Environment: real
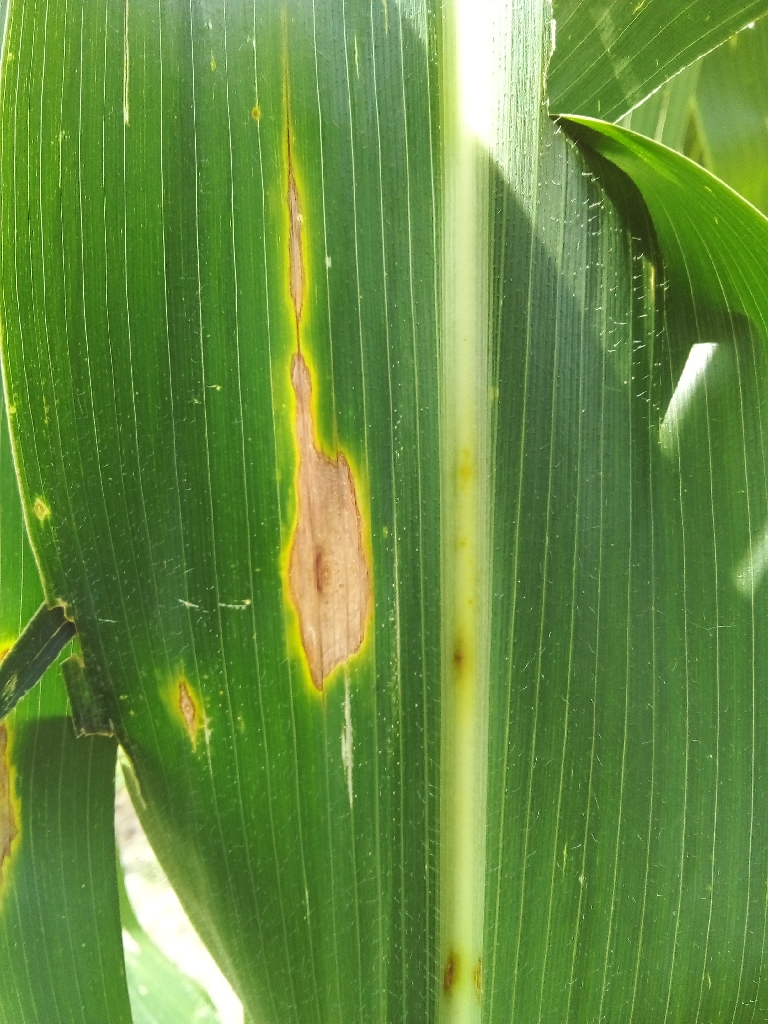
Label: northern_corn_leaf_blight